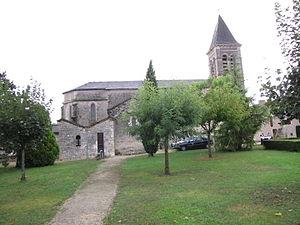
Église de Lacapelle-Cabanac
Lacapelle-Cabanac est une commune française, située dans le département du Lot en région Occitanie.